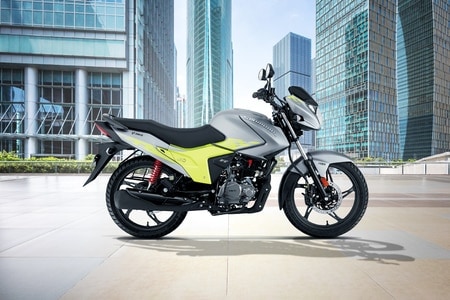
Vehicle type: Motorcycles